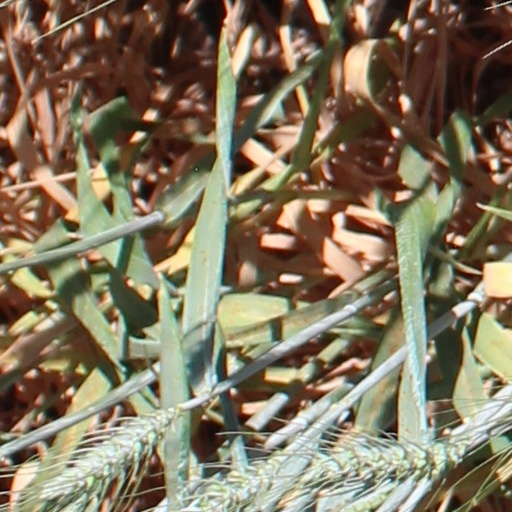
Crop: wheat